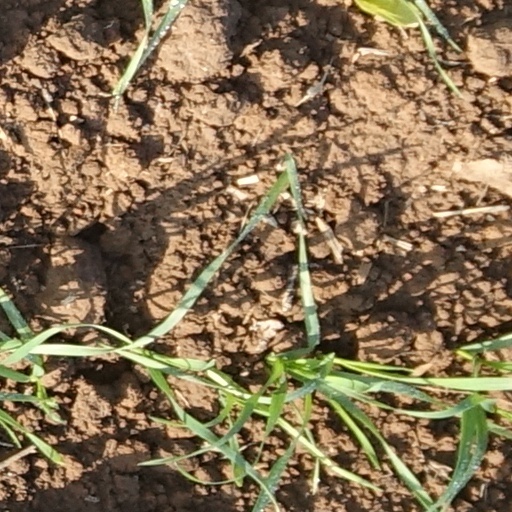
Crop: wheat